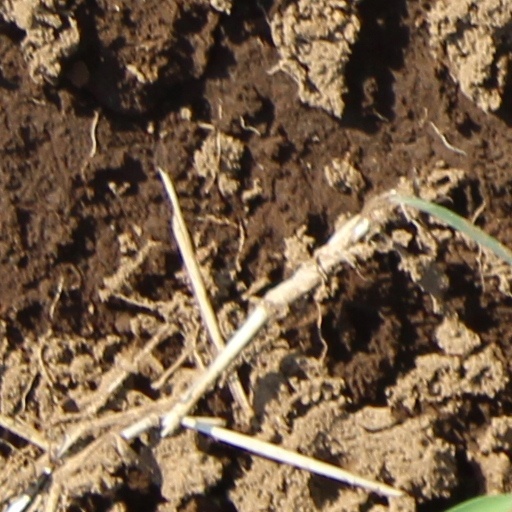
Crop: wheat